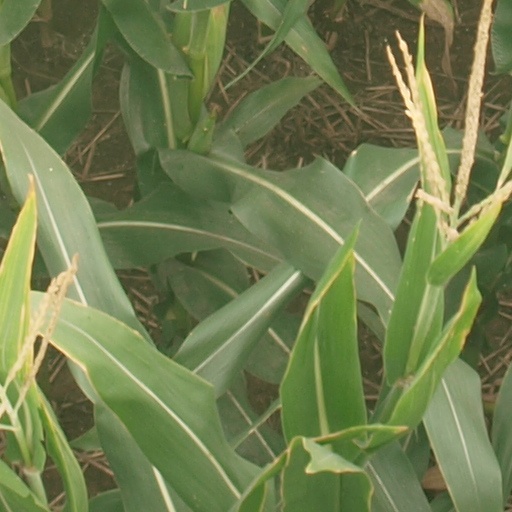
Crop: maize; corn